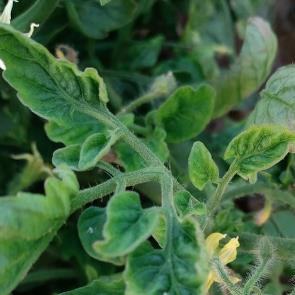
Crop: Tomato
Condition: virosis-d